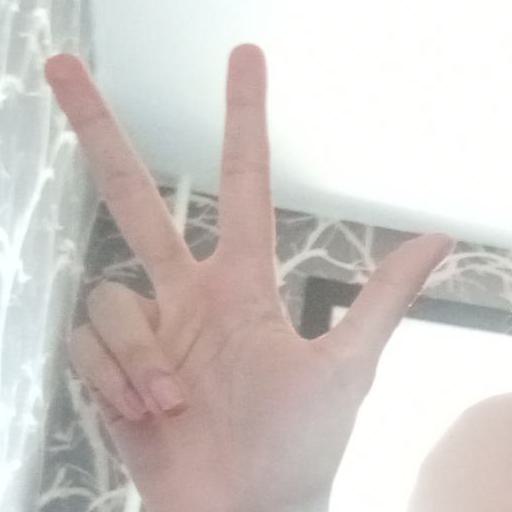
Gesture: three2